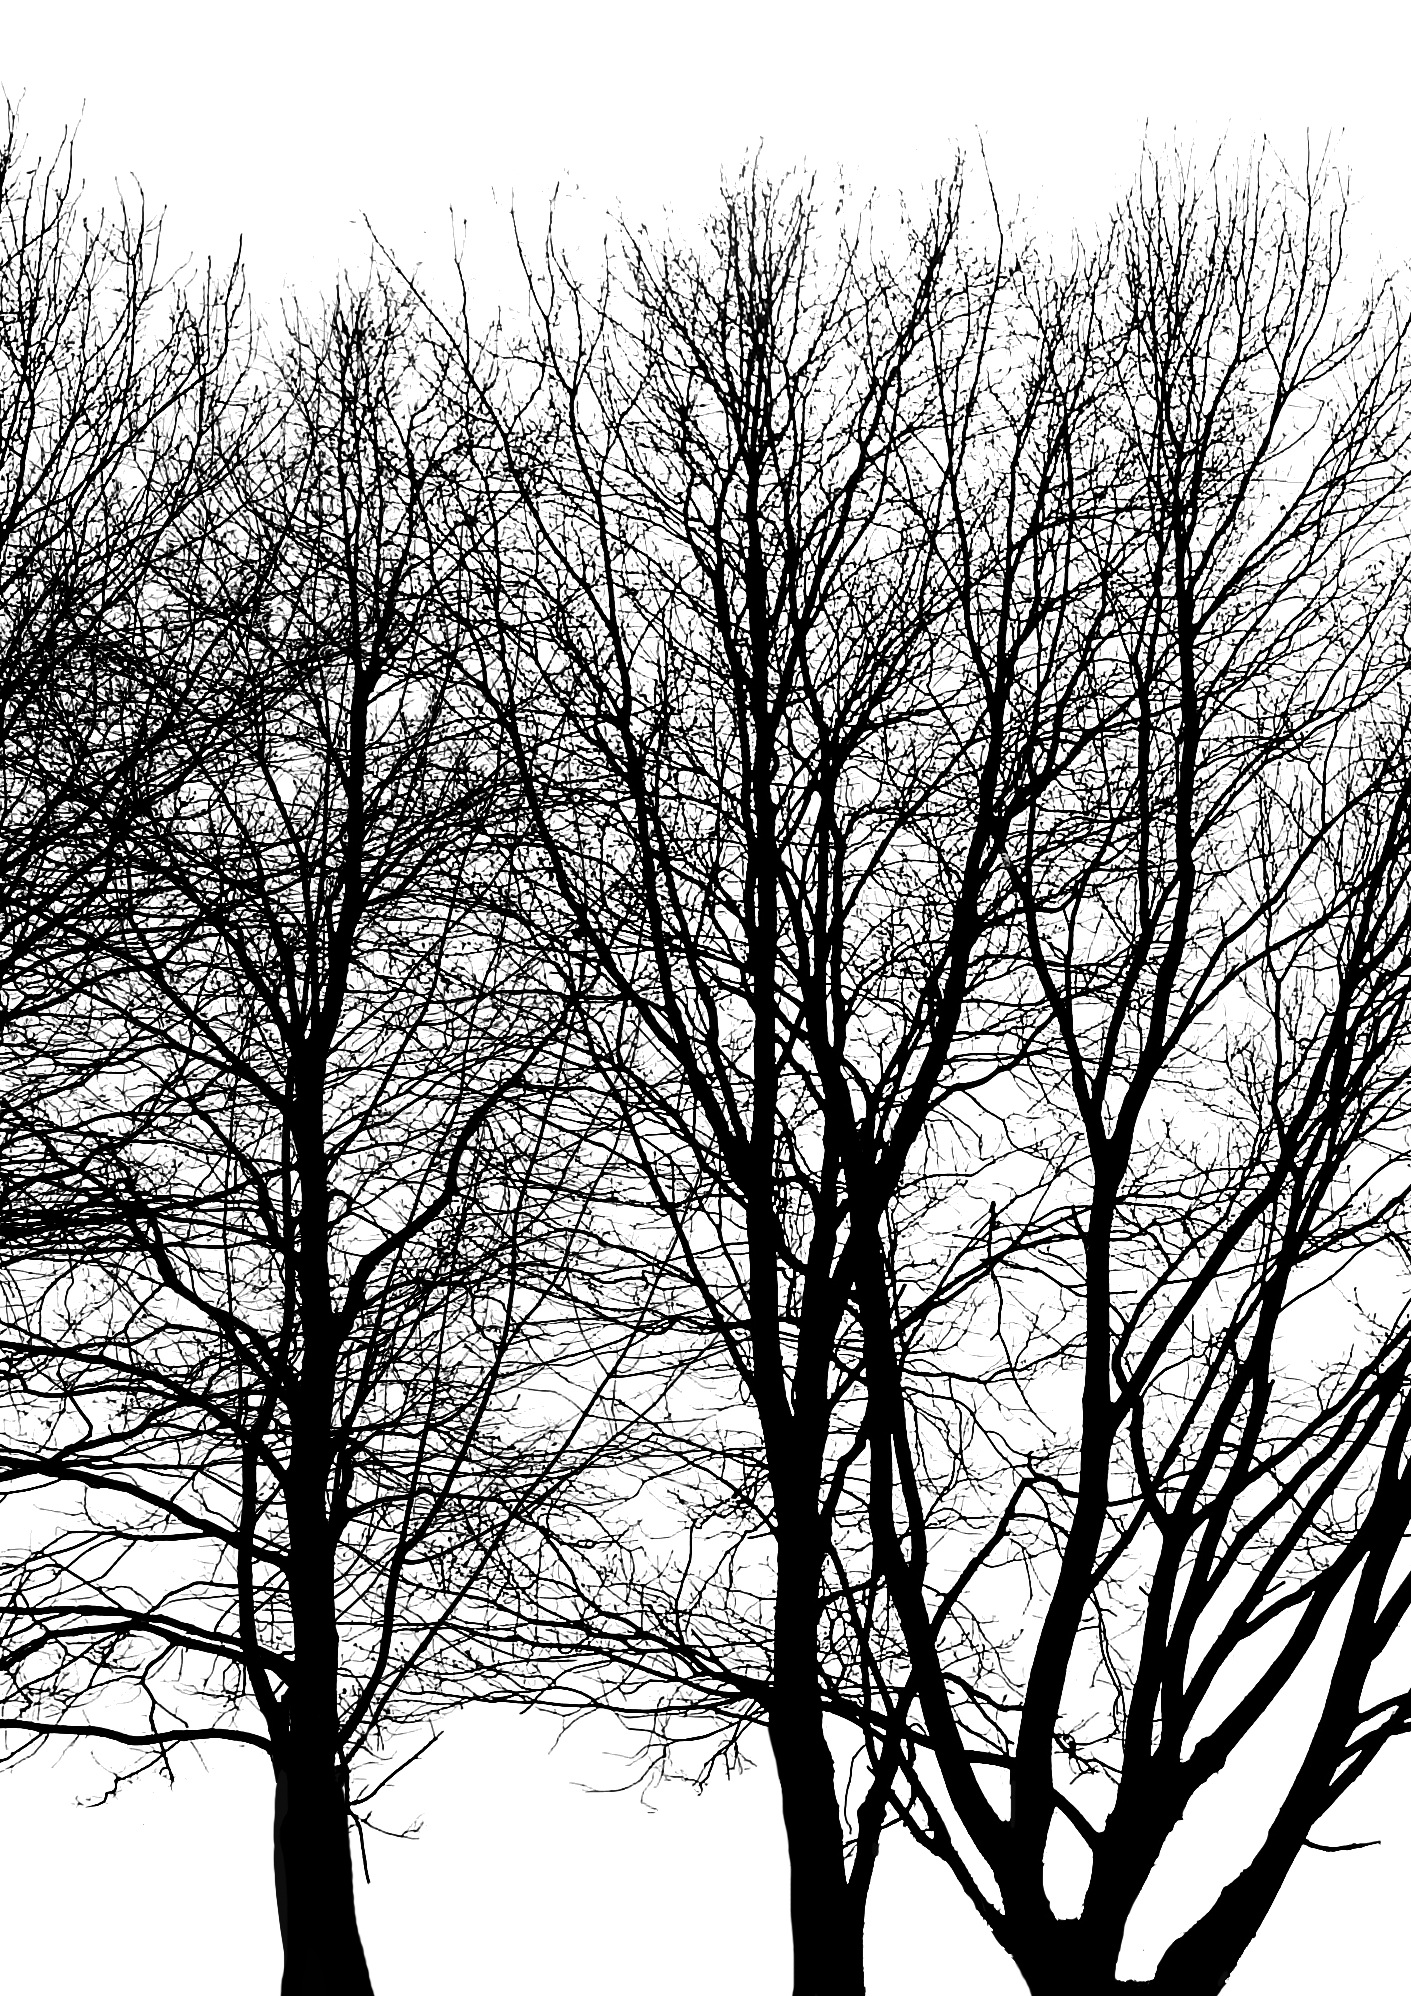
tree, forest, branch, winter, black and white, plant, trunk, foliage, contrast, monochrome, grove, light and shade, tree branches, monochrome photography, woody plant